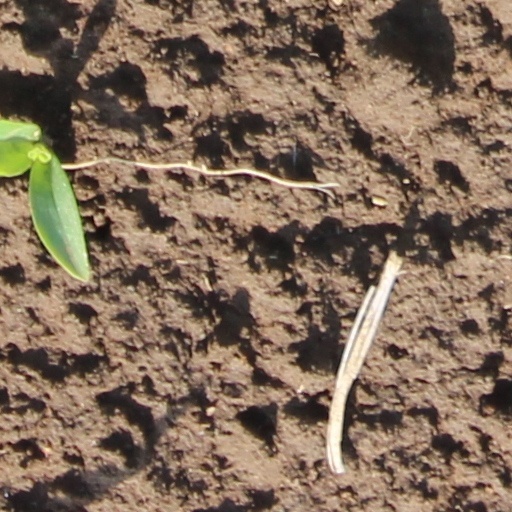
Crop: wheat